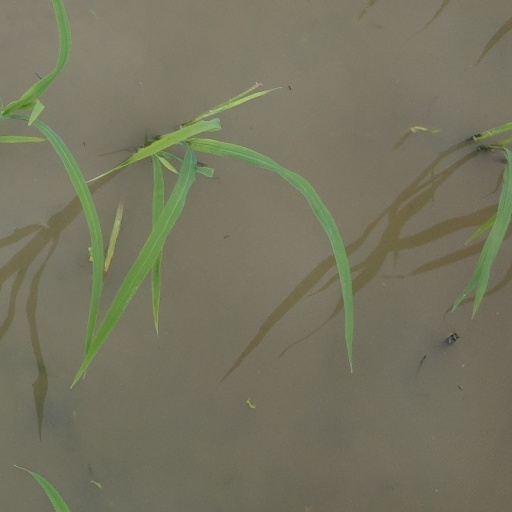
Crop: rice